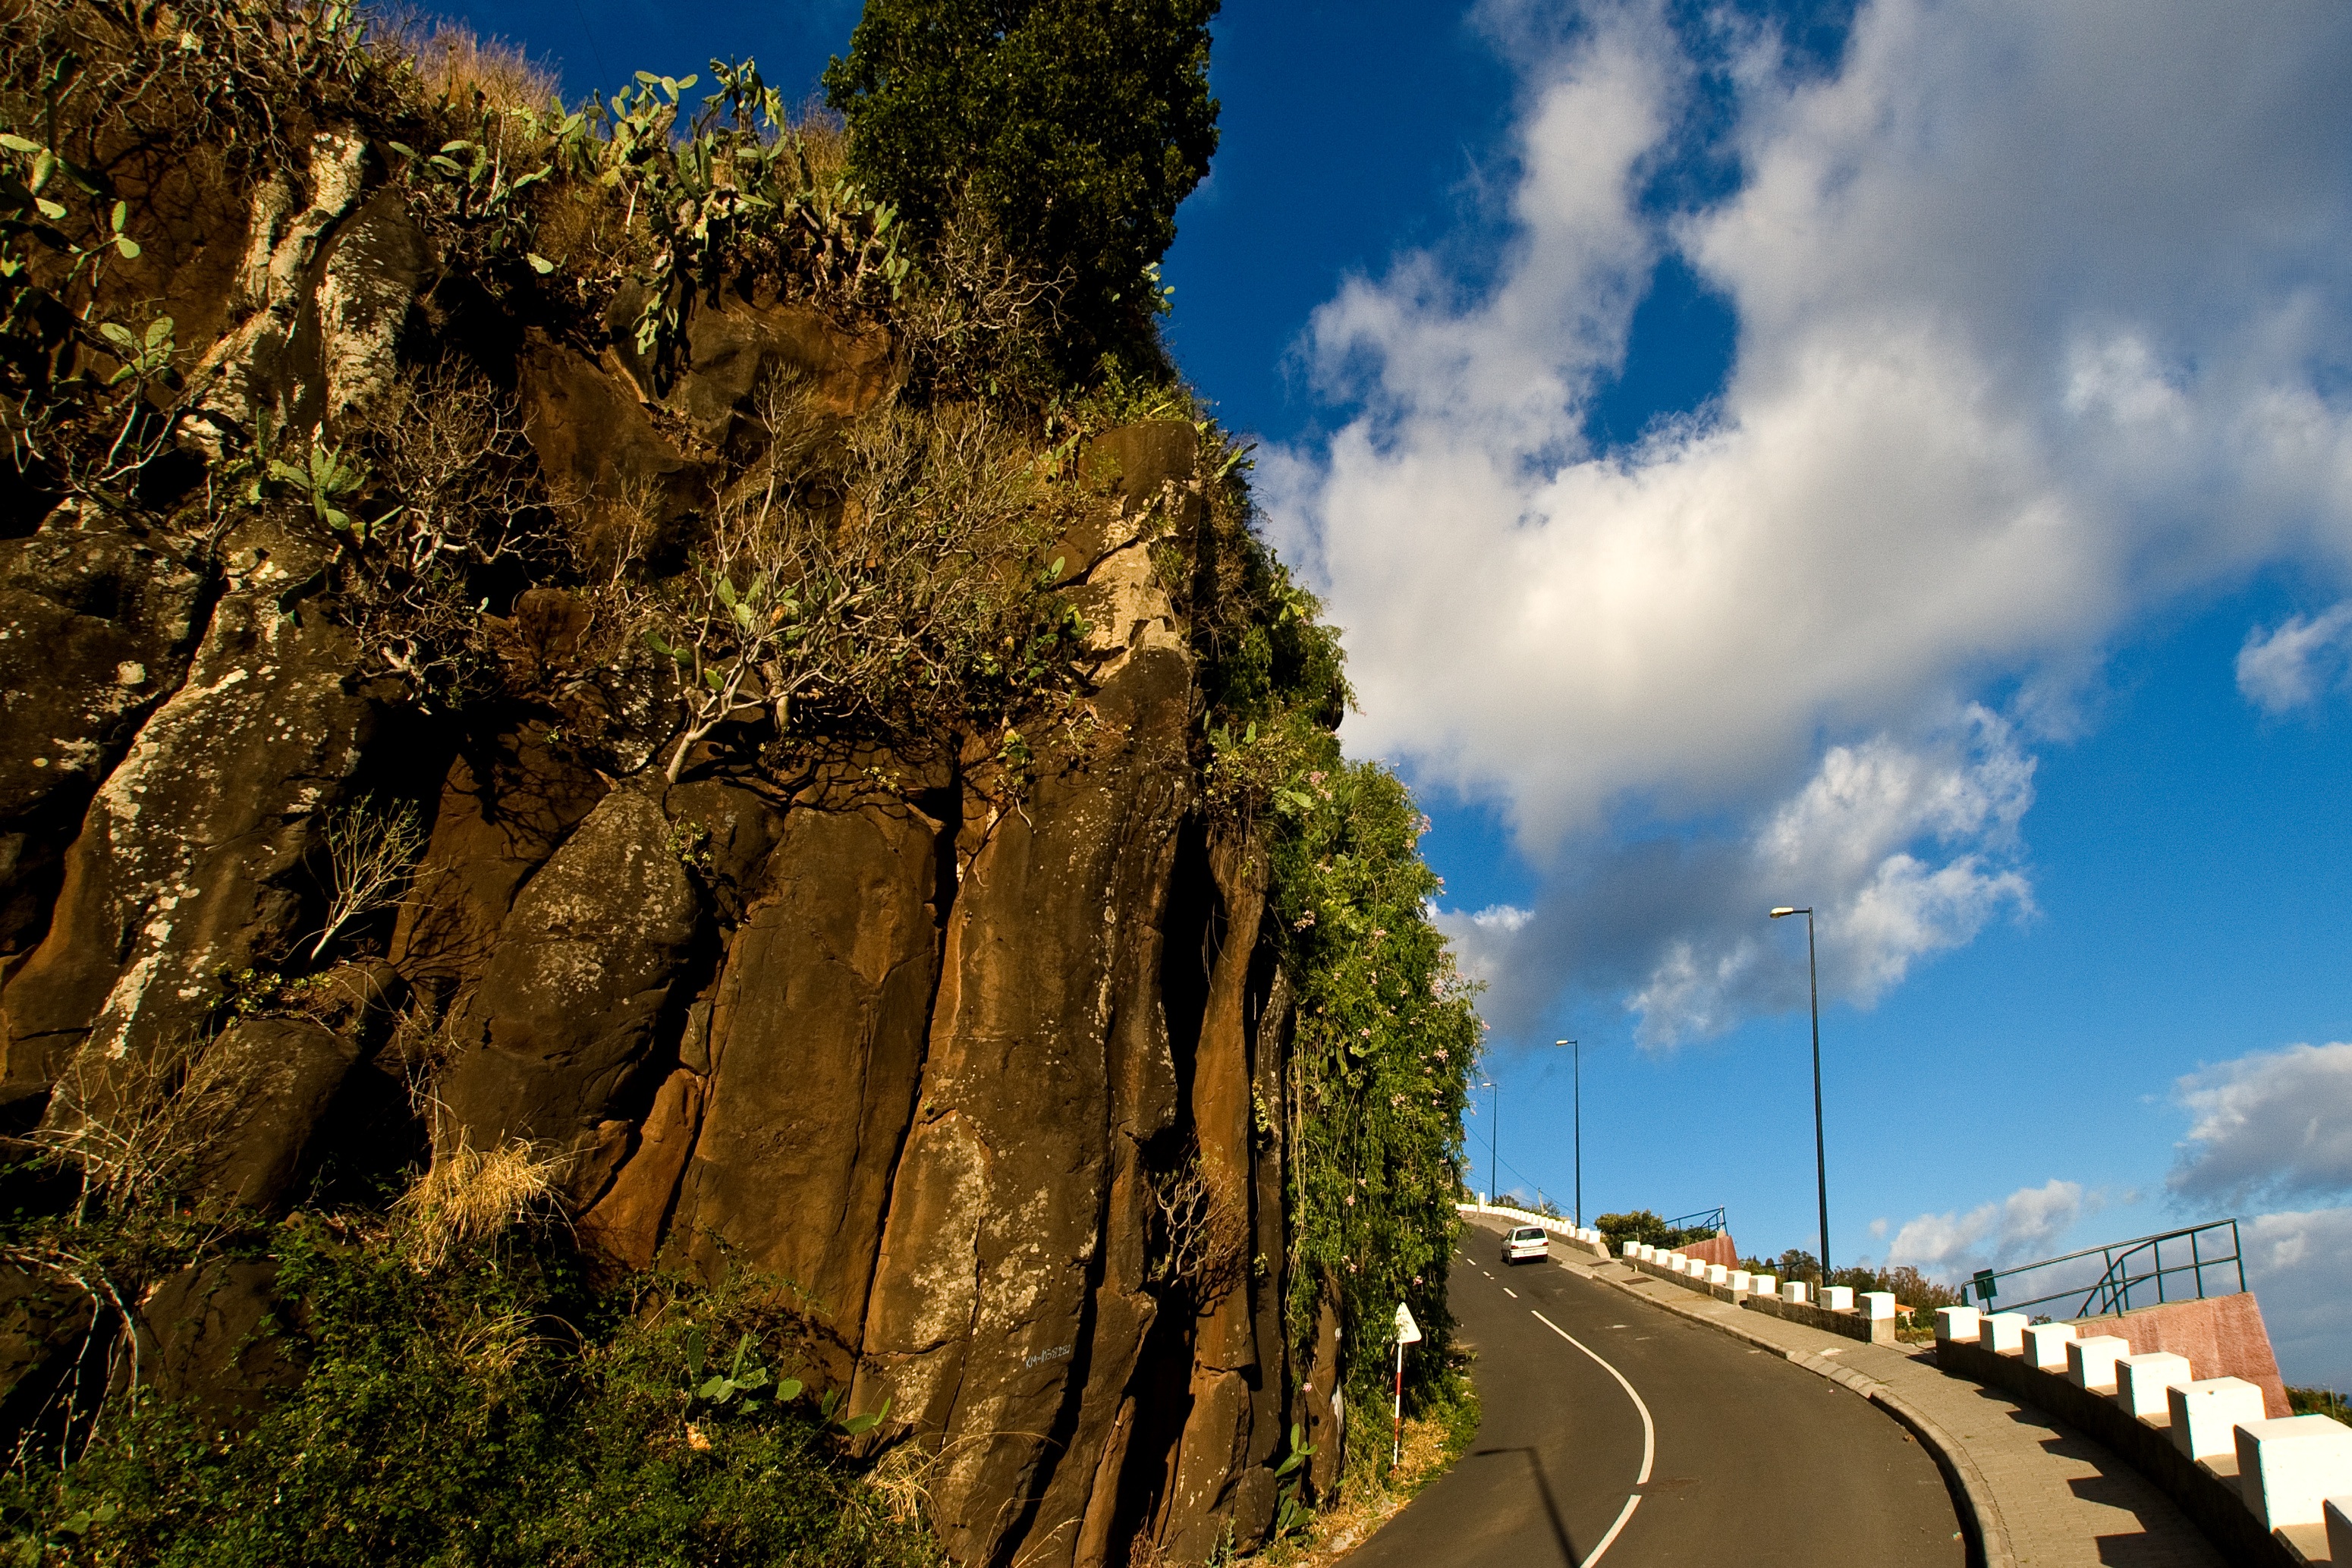
landscape, tree, nature, grass, rock, mountain, cloud, plant, sky, road, sunlight, hill, high, autumn, terrain, madeira, rural area, woody plant